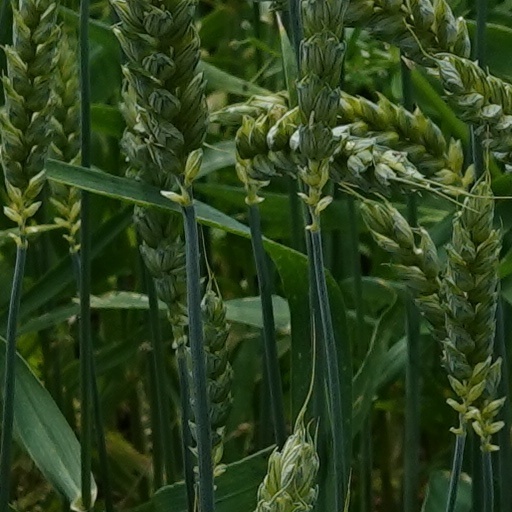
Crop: wheat